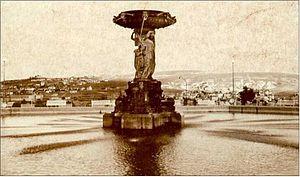
Ankara – anciennement appelée Angora et Ancyre durant l'Antiquité – est la capitale de la Turquie depuis le 13 octobre 1923 et la deuxième plus grande ville du pays, après Istanbul. Elle est située en Région de l'Anatolie centrale.